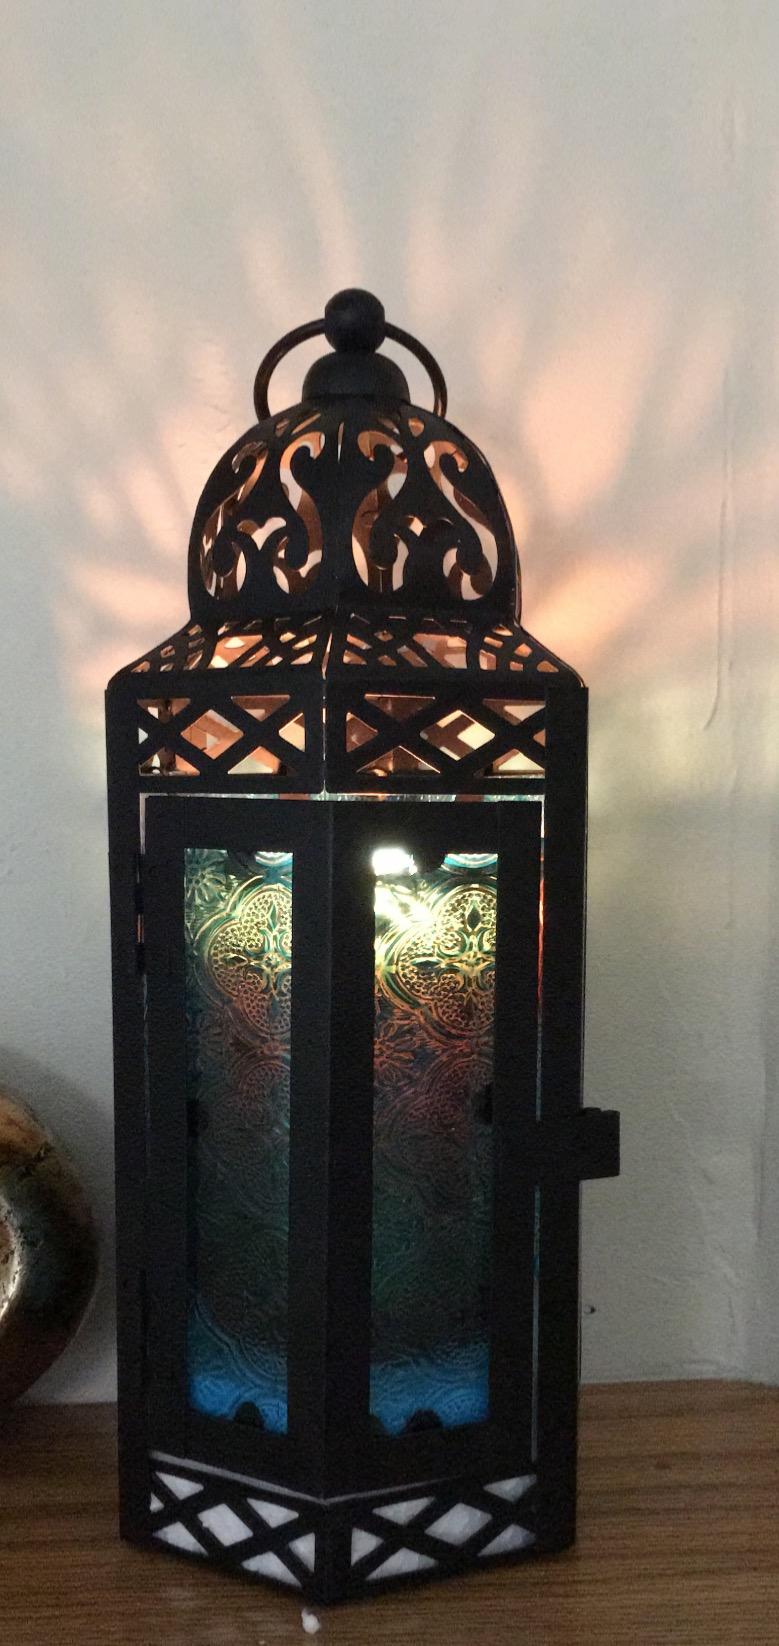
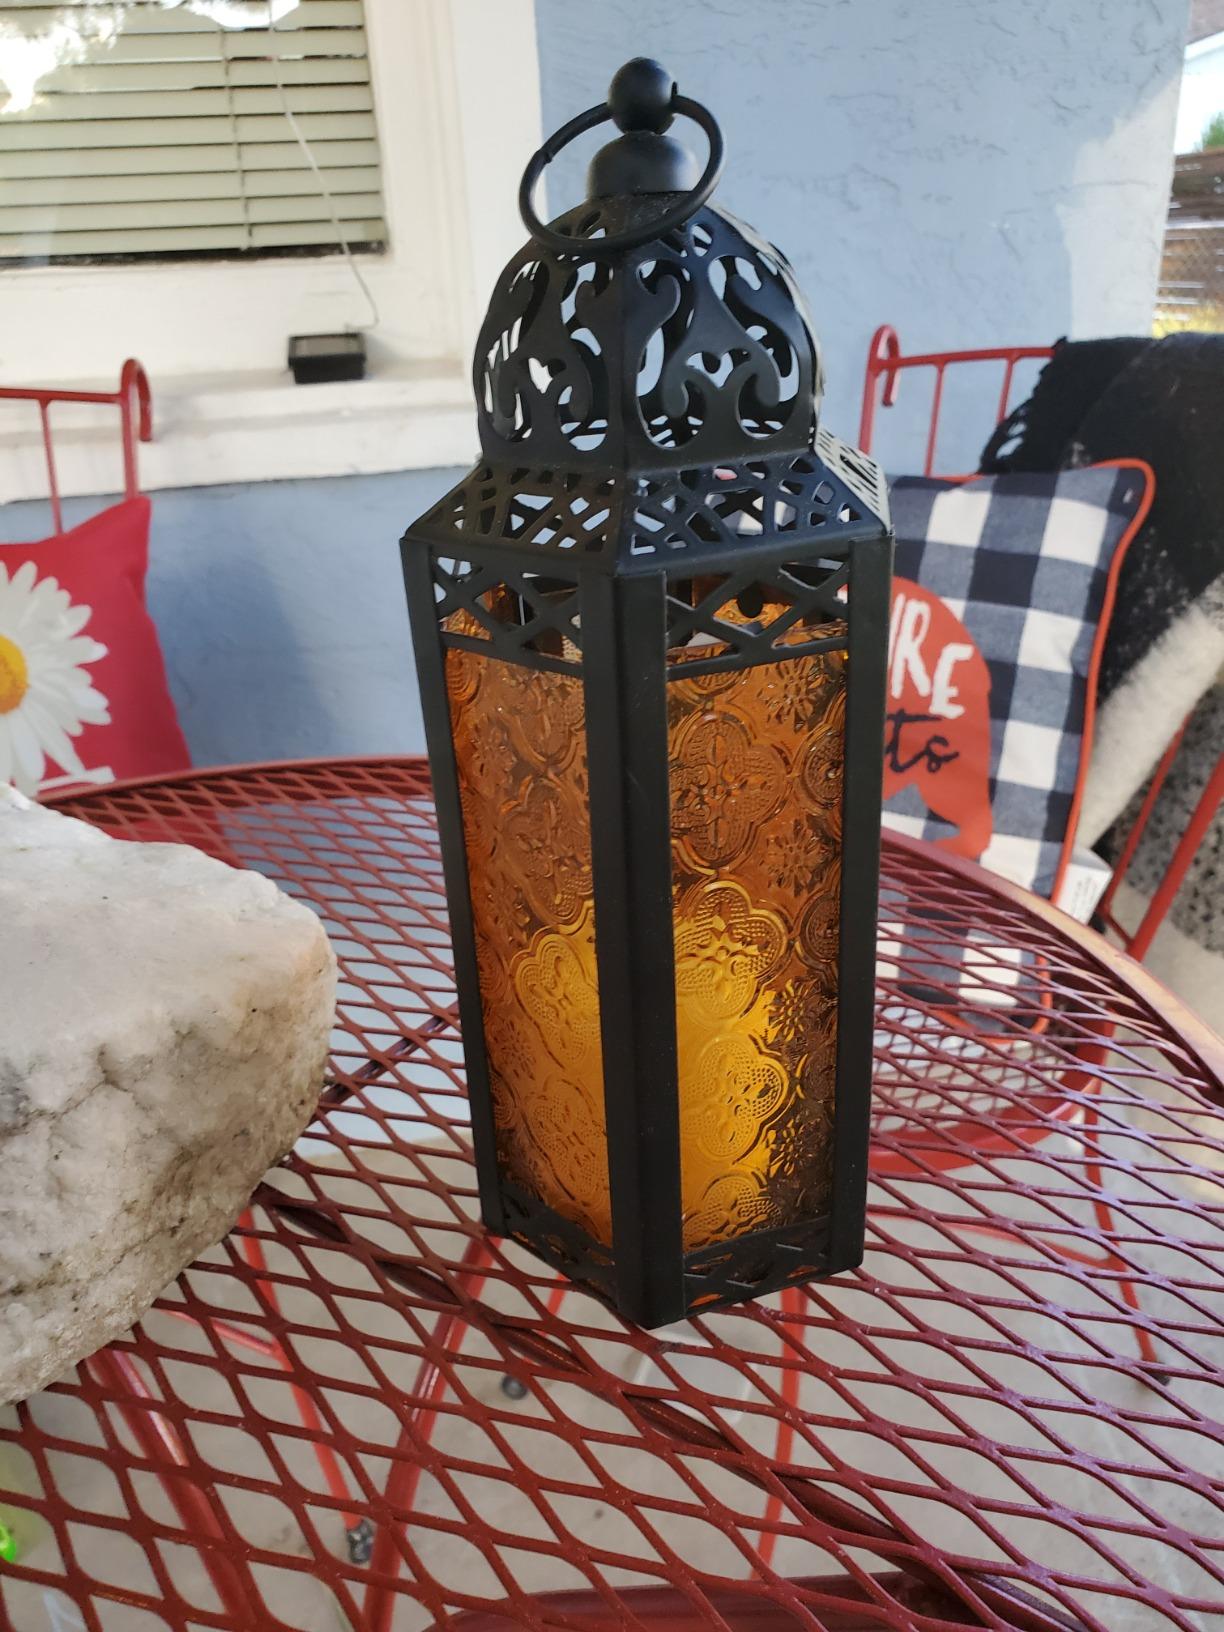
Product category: lantern
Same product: no